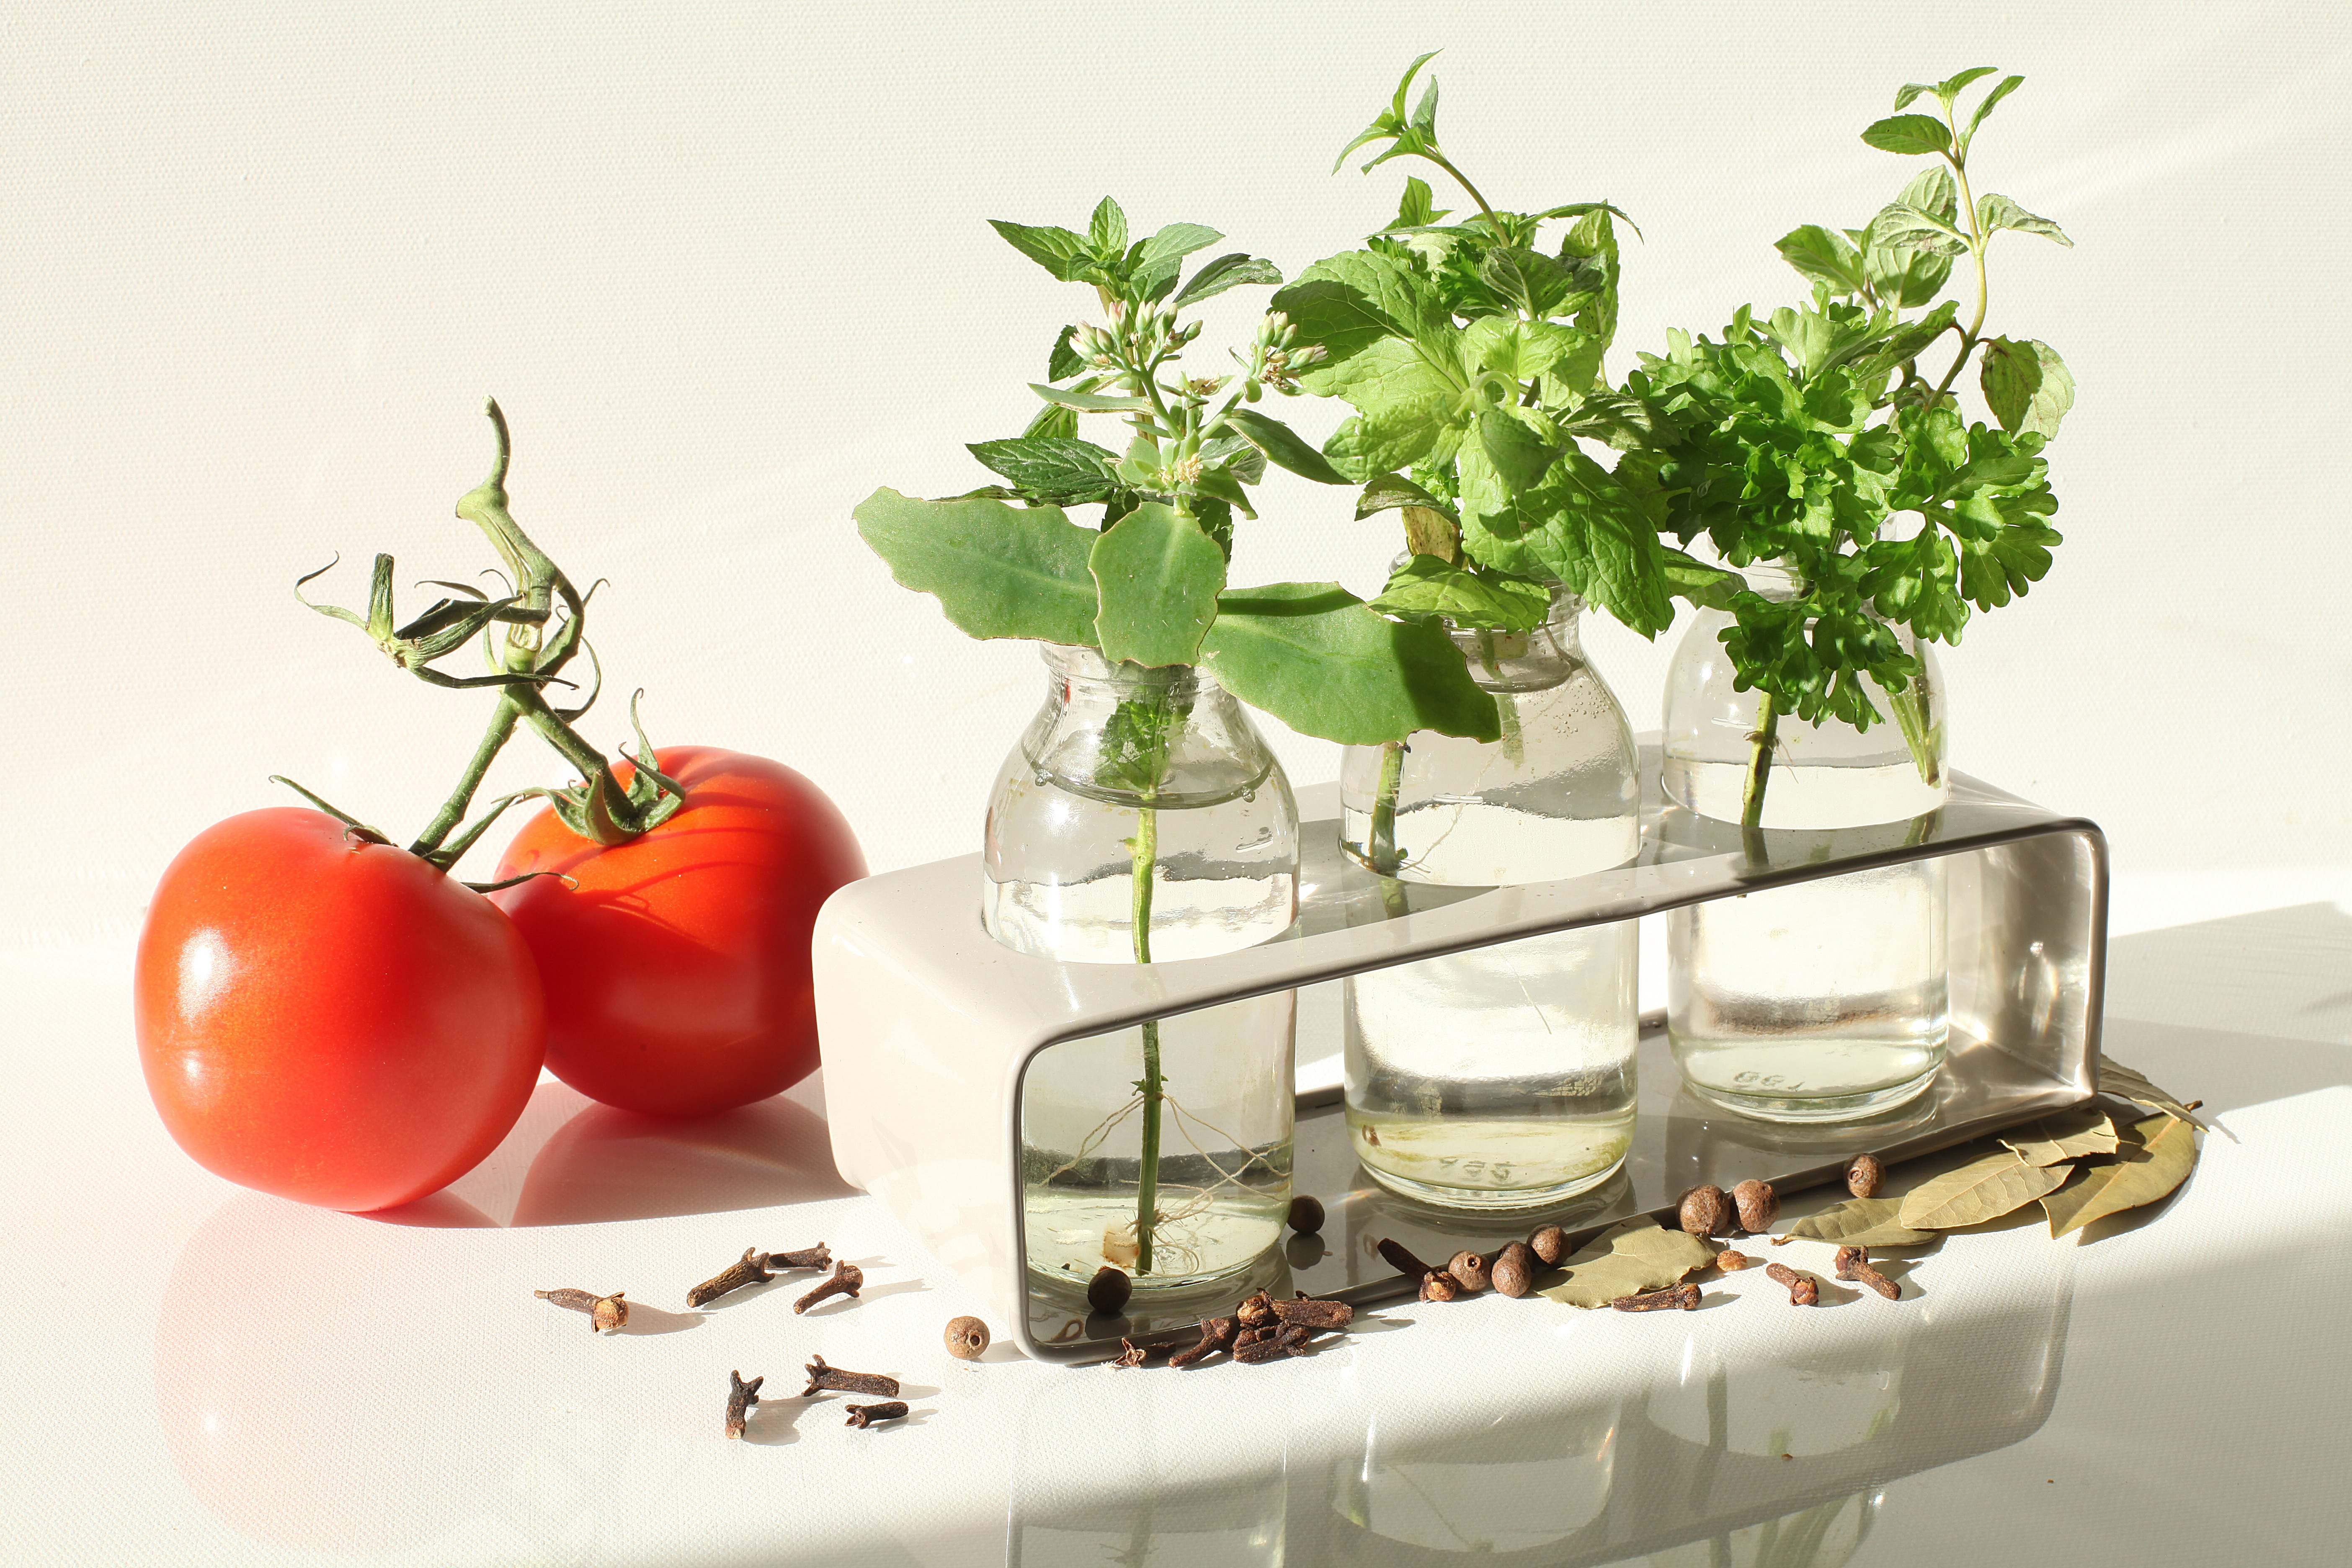
plant, food, produce, vegetable, kitchen, healthy, season, cook, tomato, table top, nutrition, spices, smell, herbs, flowering plant, cooking ingredients, land plant